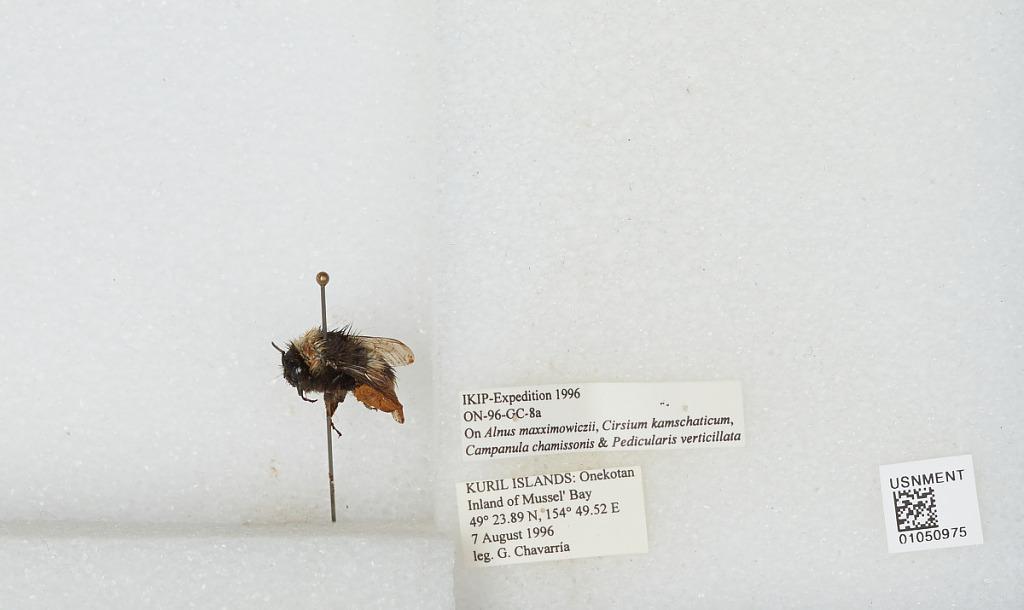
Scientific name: Bombus sp.
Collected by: G. Chavarria
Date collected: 1996-8-7
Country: Russia
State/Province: Sakhalin
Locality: Onekotan Island, inland of Mussel' Bay, Kuril Islands
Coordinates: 49.3981, 154.825